Romance scam

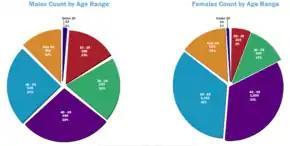
Gender and age demographics of victims of online romance scams in 2011

Many victims are in their 40s to mid-60s, seeking a companion. Elderly people are often targeted, because they are more likely to have assets, such as retirement funds or homes, that can be stolen. Victims tend to have an unmet emotional need for companionship, as well as a desire for greater economic security and a lack of purpose in life.